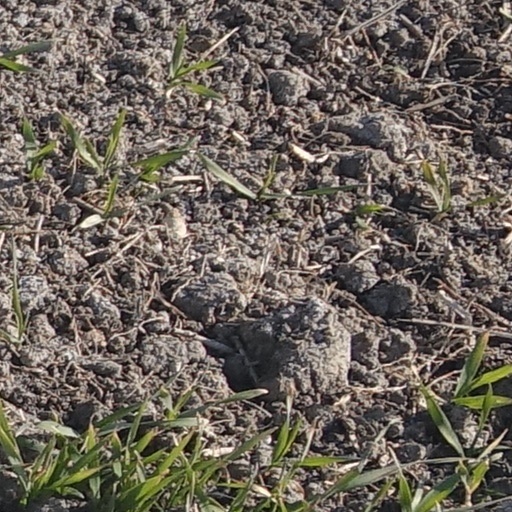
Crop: wheat